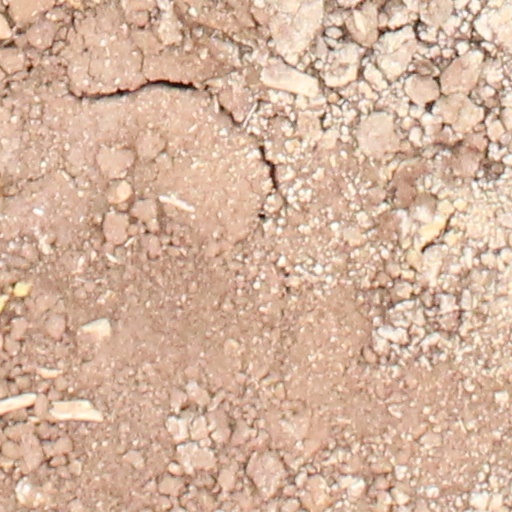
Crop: wheat